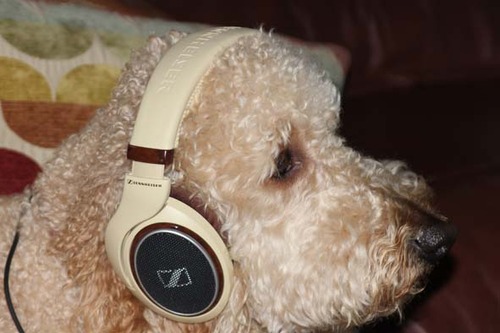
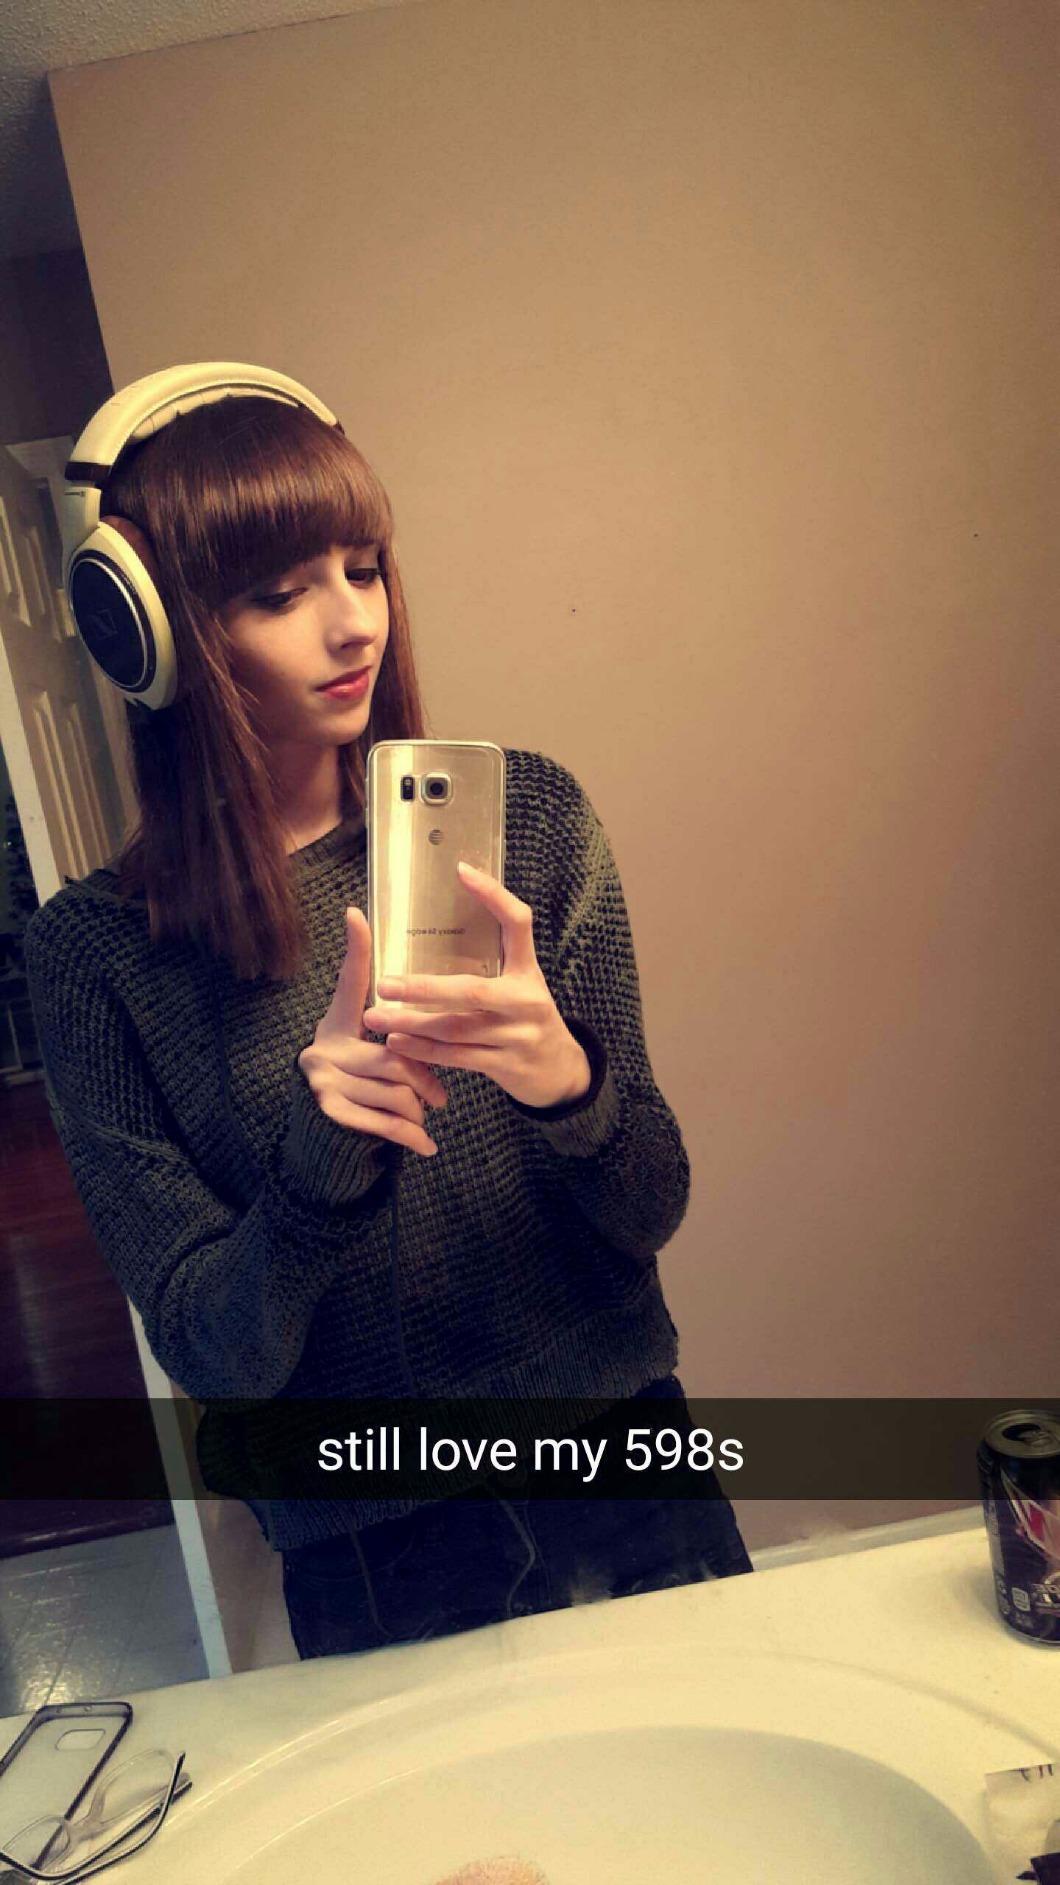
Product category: headphones
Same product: yes